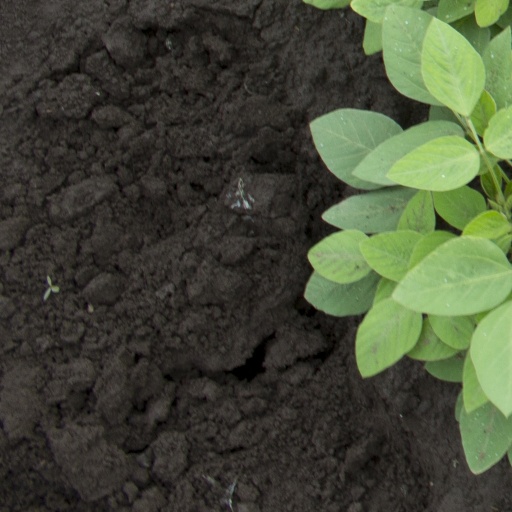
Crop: soybean